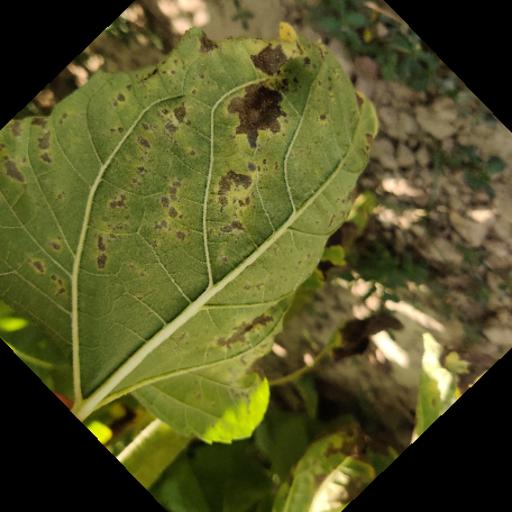
Label: Leaf_scars